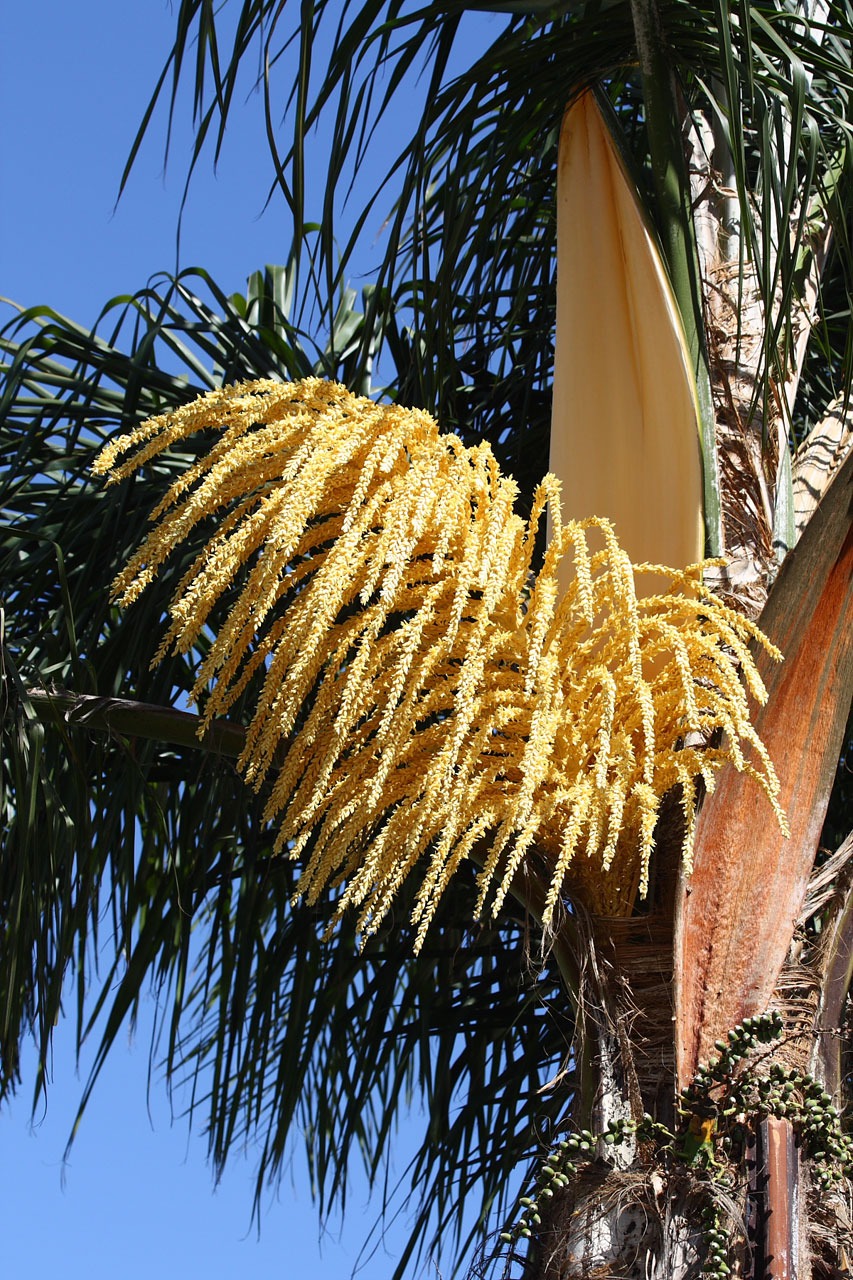
tree, grass, branch, plant, leaf, flower, food, palm, botany, flora, california, queen, exotic, inflorescence, flowering plant, date palm, grass family, woody plant, land plant, arecales, palm family